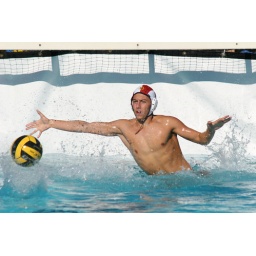
Menlo School boys water polo. Photo by Sheldon Finch.